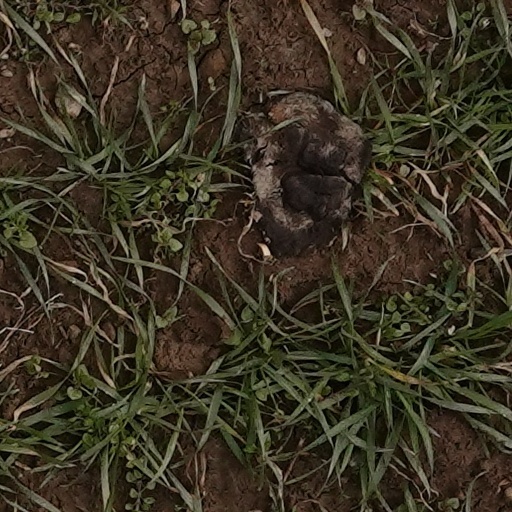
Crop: wheat